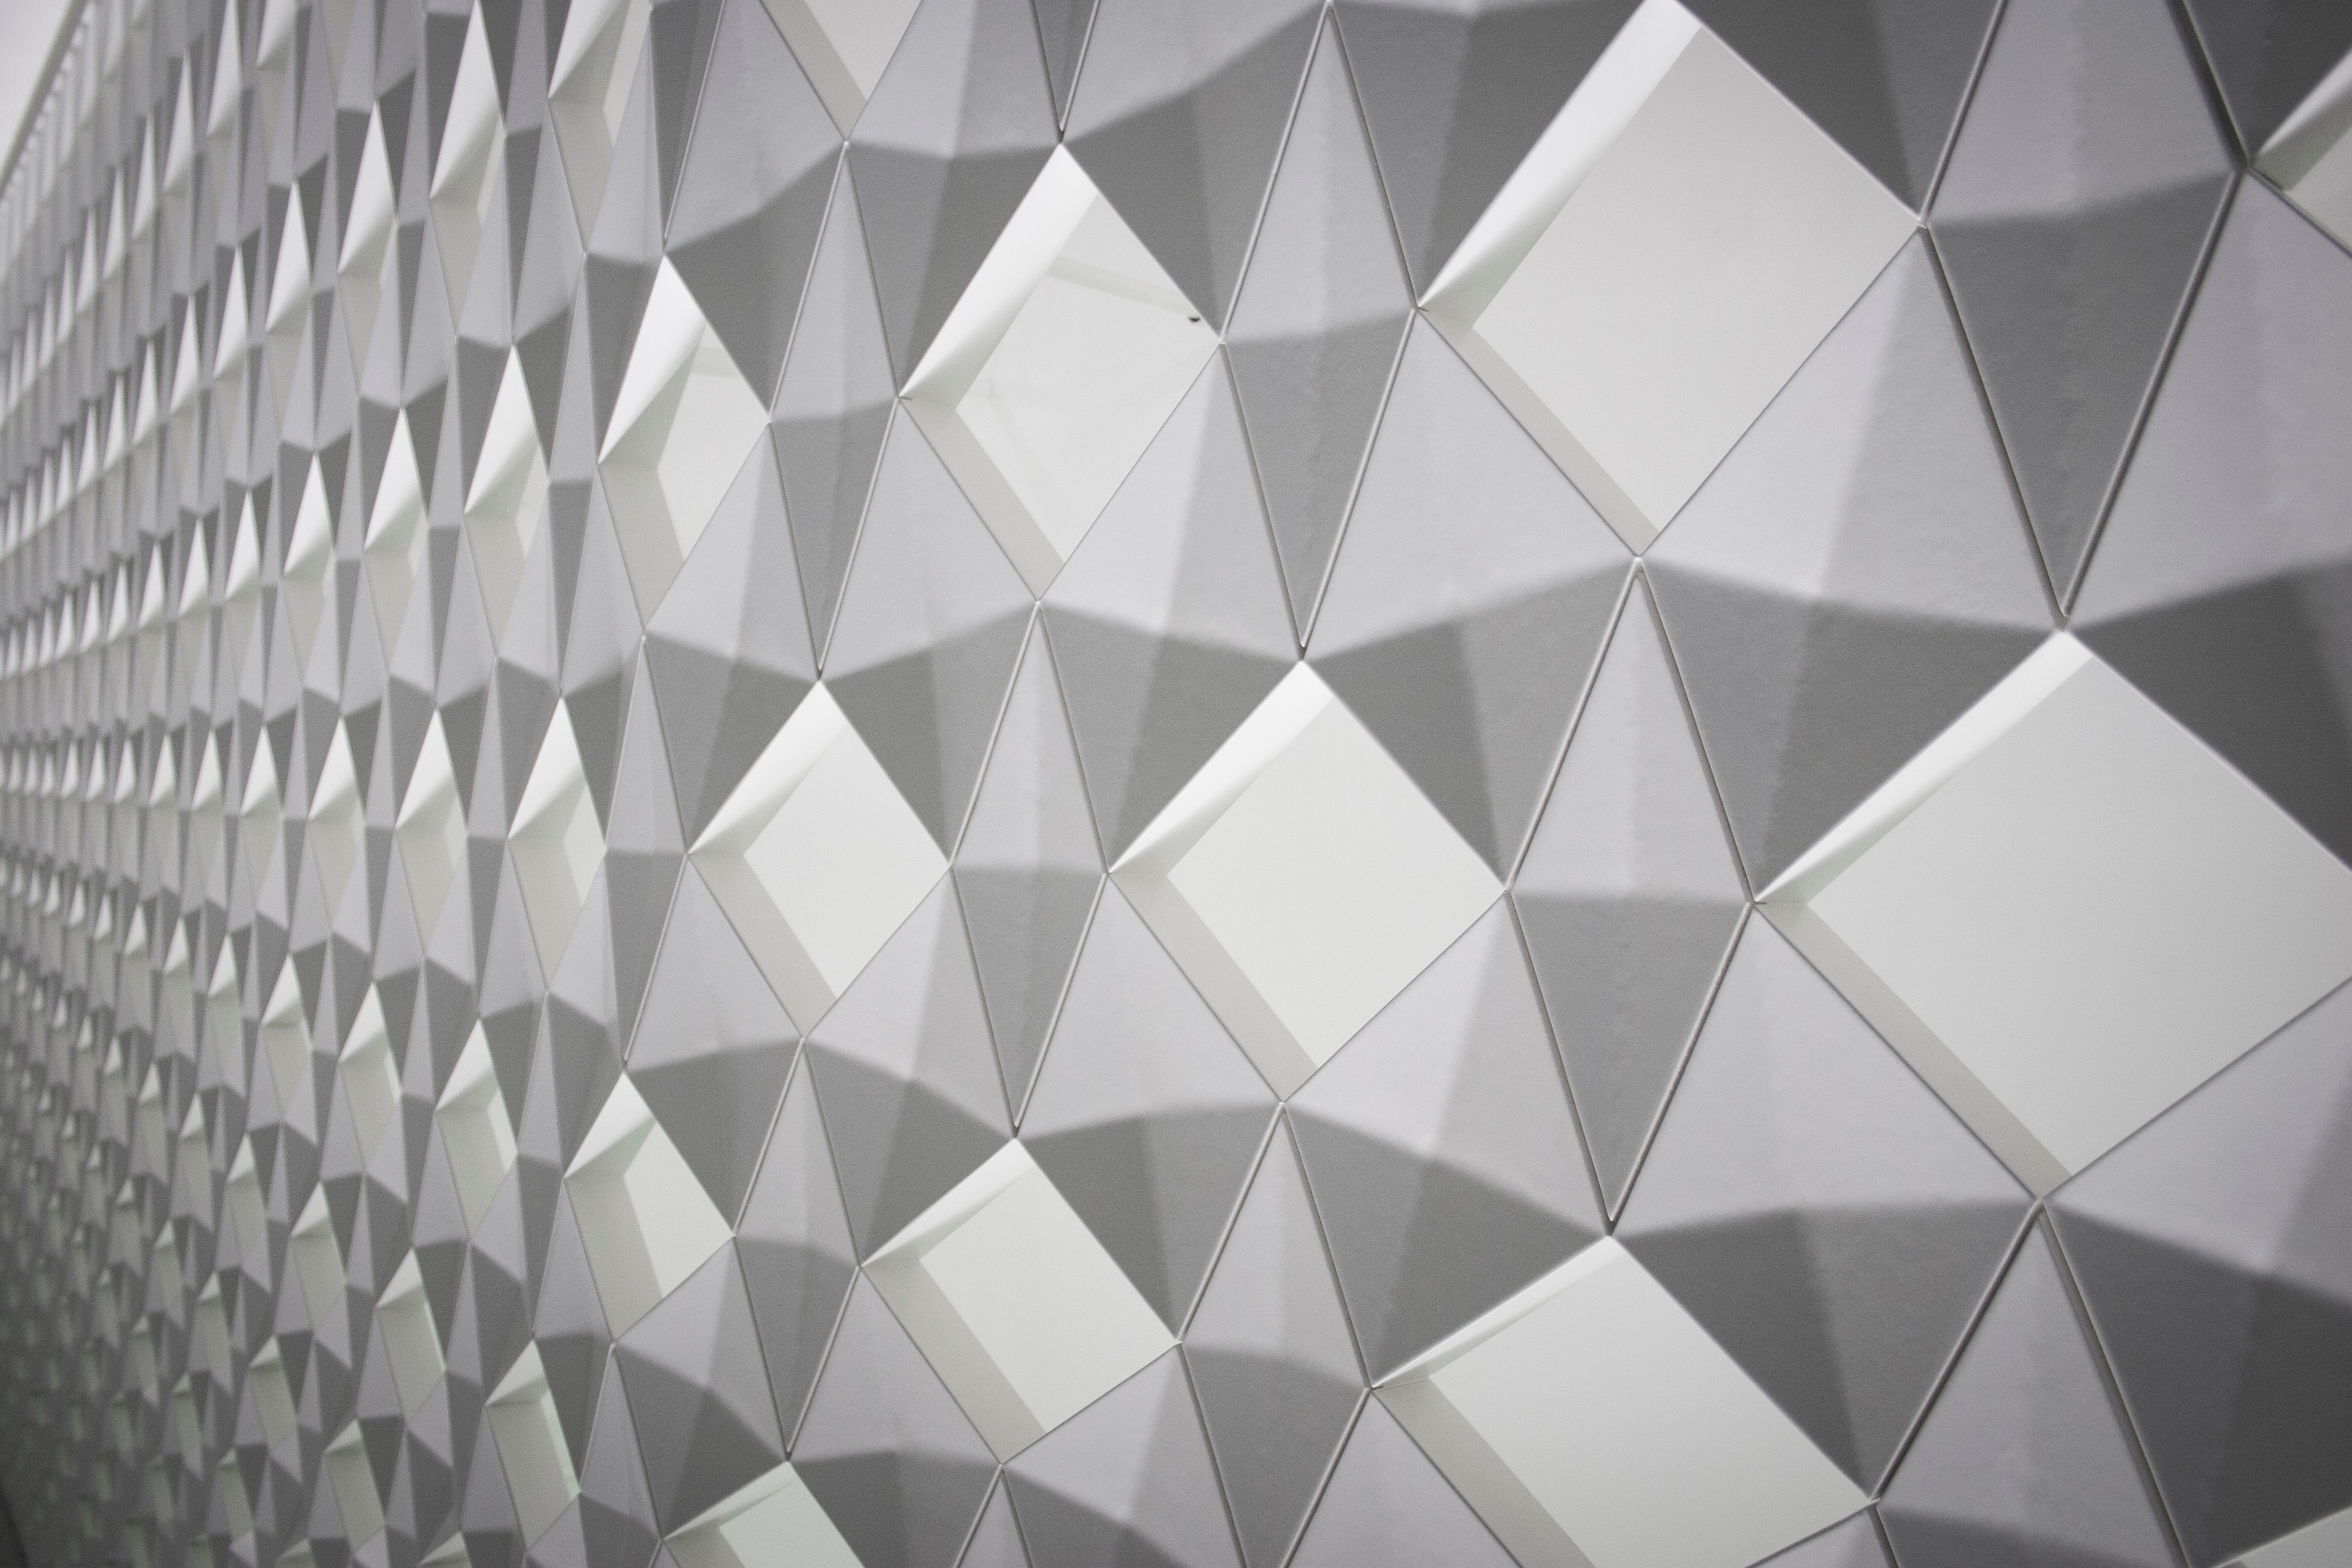
black and white, white, floor, ceiling, pattern, line, tile, monochrome, lighting, circle, interior design, art, design, triangle, symmetry, shape, flooring, daylighting